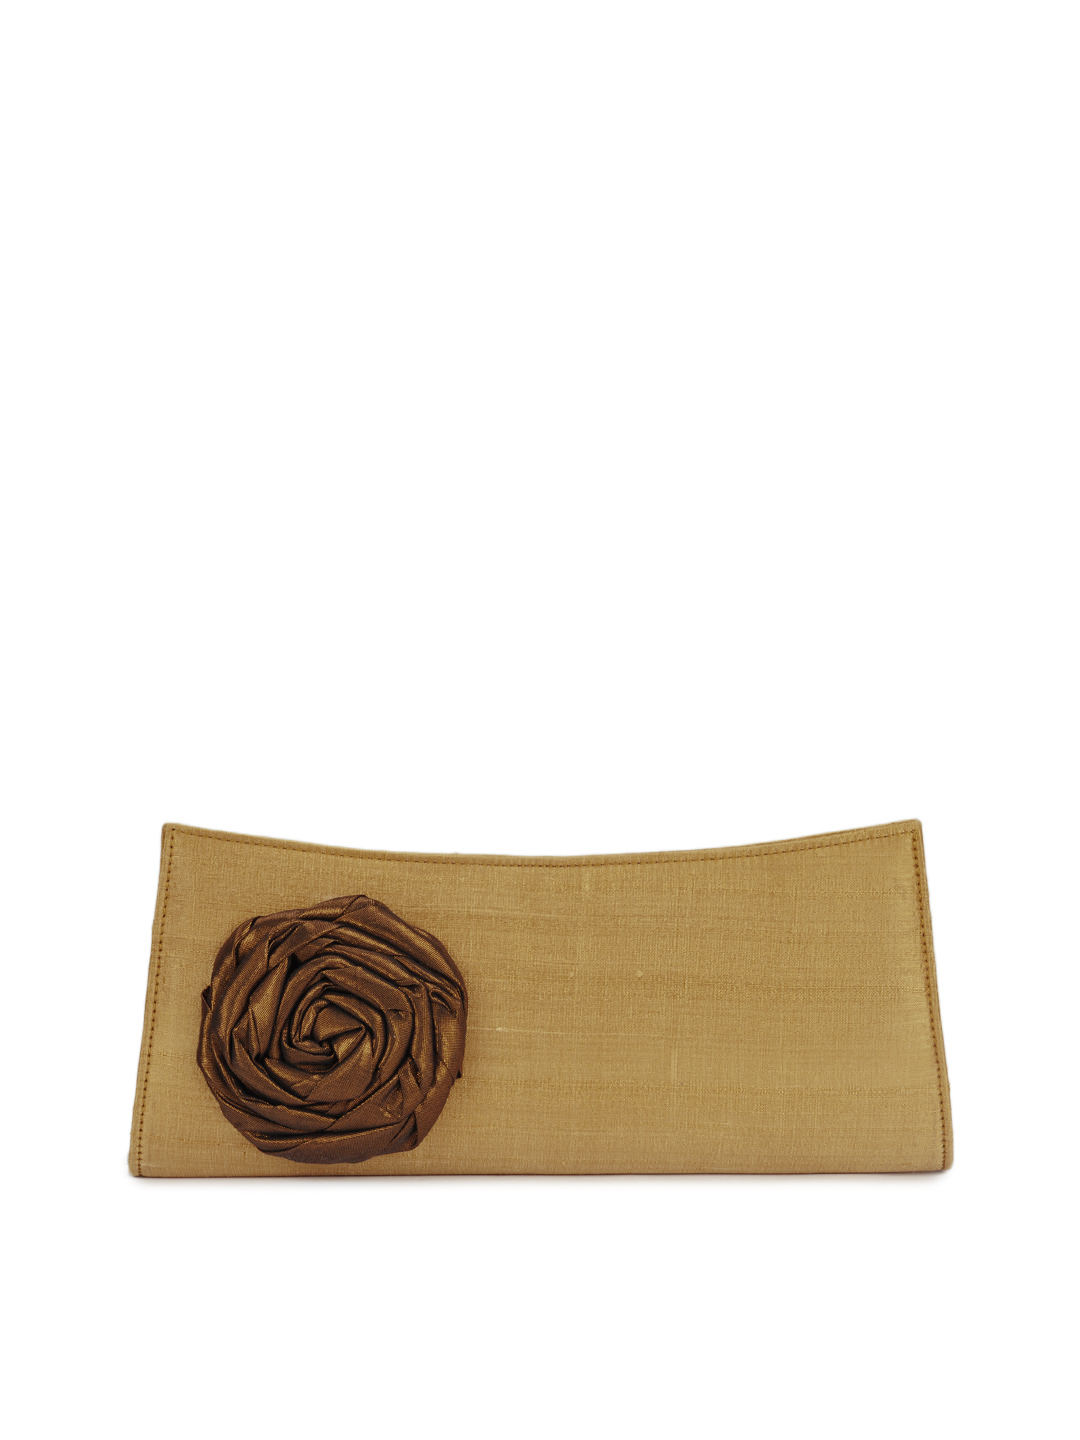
Pitaraa Women Brown Clutch
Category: Accessories / Bags / Clutches
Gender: Women
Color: Brown
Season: Summer 2012
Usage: Casual